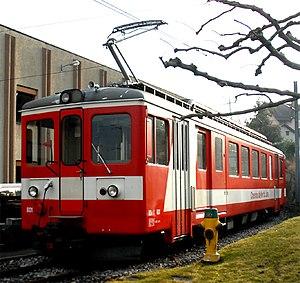
Les automotrices BDe 4/4 nᵒ 21 à 24 ainsi que l'automotrice Are 4/4 nᵒ 25 sont des automotrices électriques de la compagnie du chemin de fer Lausanne-Échallens-Bercher.
La compagnie du Chemin de fer Lausanne-Échallens-Bercher est une compagnie de chemin de fer exploitant la ligne à voie étroite Lausanne − Bercher, située dans le canton de Vaud en Suisse, qui relie la ville de Lausanne à la commune de Bercher via Échallens. La gestion opérationnelle de la compagnie est assurée par les Transports publics de la région lausannoise.